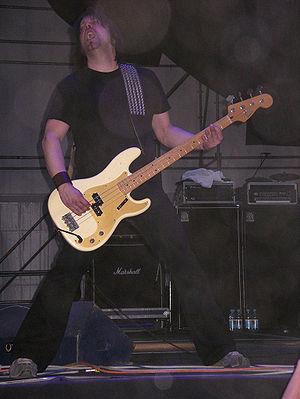
Leif Edling est un bassiste suédois de heavy metal. Il est le fondateur, le compositeur et le bassiste du groupe de doom metal suédois Candlemass et il a participé à plusieurs autres groupes de heavy metal dès la fin des années 1970, le plus souvent en assurant la basse.